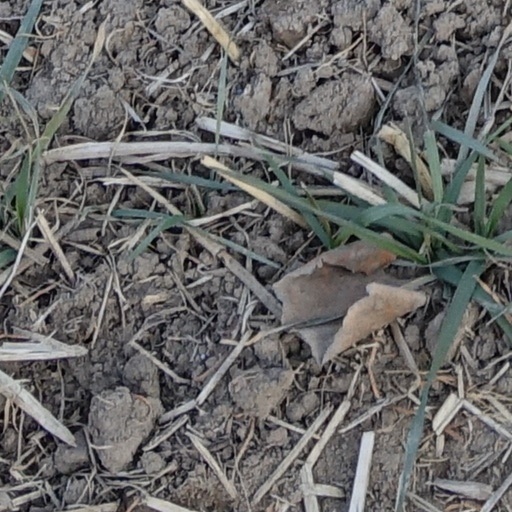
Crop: wheat